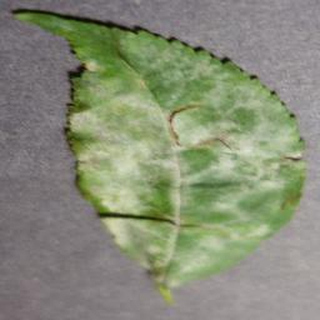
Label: cherry_powdery_mildew